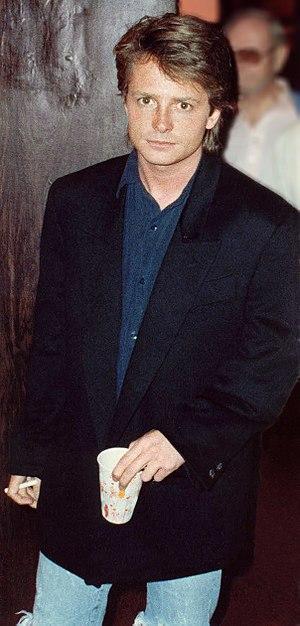
Michael Andrew Fox, dit Michael J. Fox, est un acteur, auteur, producteur et activiste canado-américain né le 9 juin 1961 à Edmonton en Alberta.